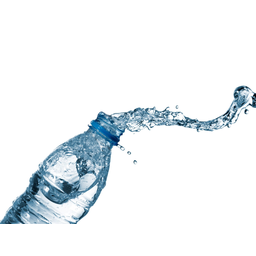
Label: plastic